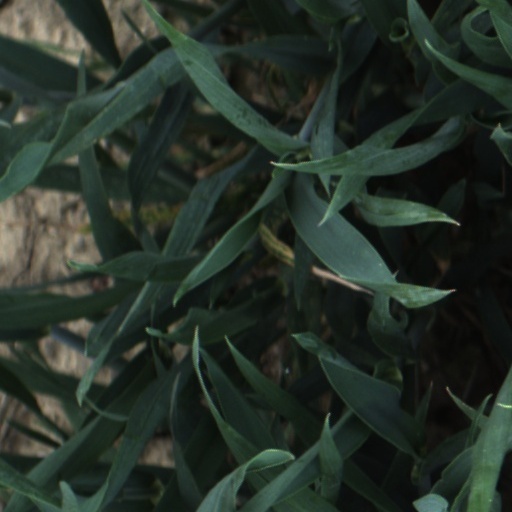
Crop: wheat